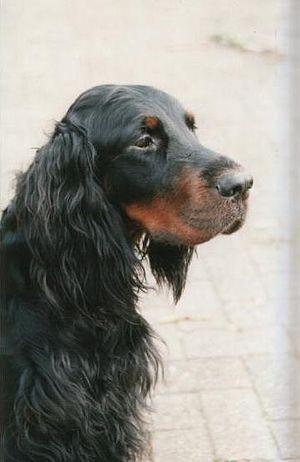
Le setter Gordon est une race de chien originaire du Royaume-Uni. C'est un chien de chasse à l'arrêt de souche écossaise, trouveur de gibier à plumes et aisément reconnaissable à sa robe noire et feu.